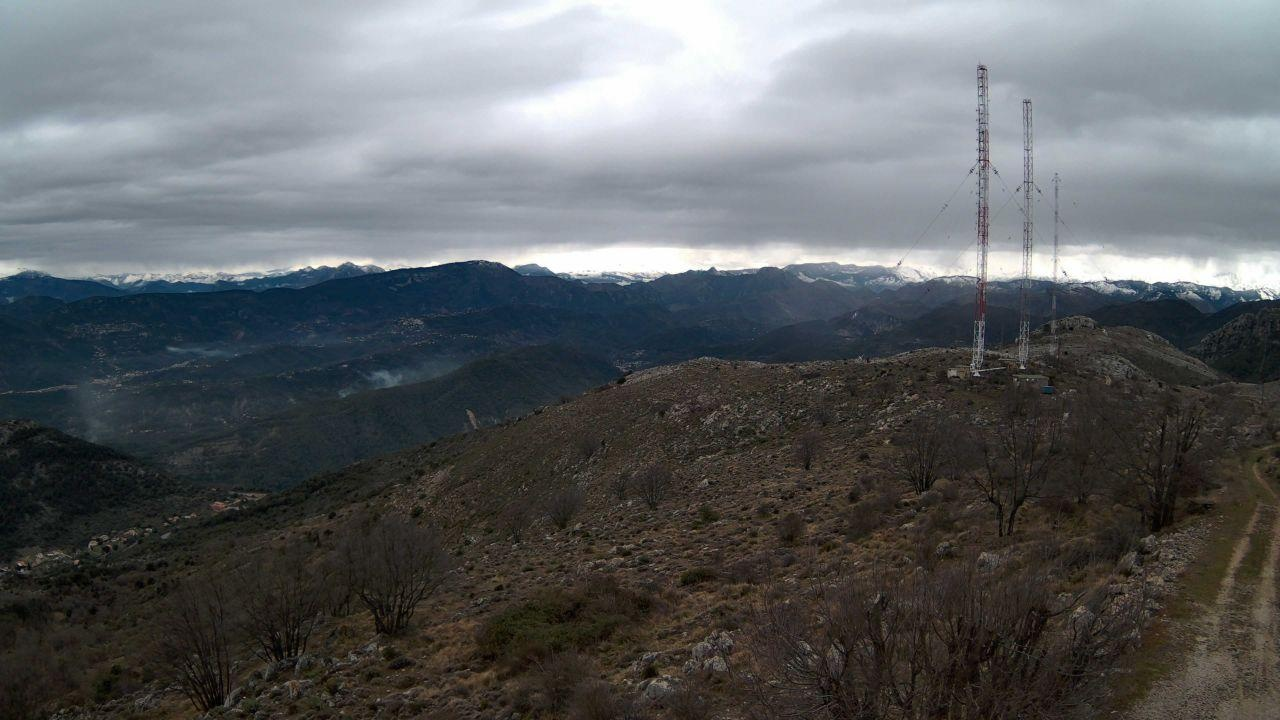
Fire: no
Smoke: yes